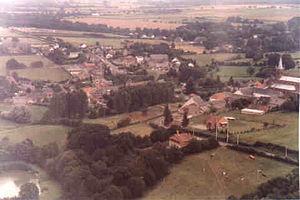
Limont-Fontaine est une commune française située dans le département du Nord, en région Hauts-de-France.